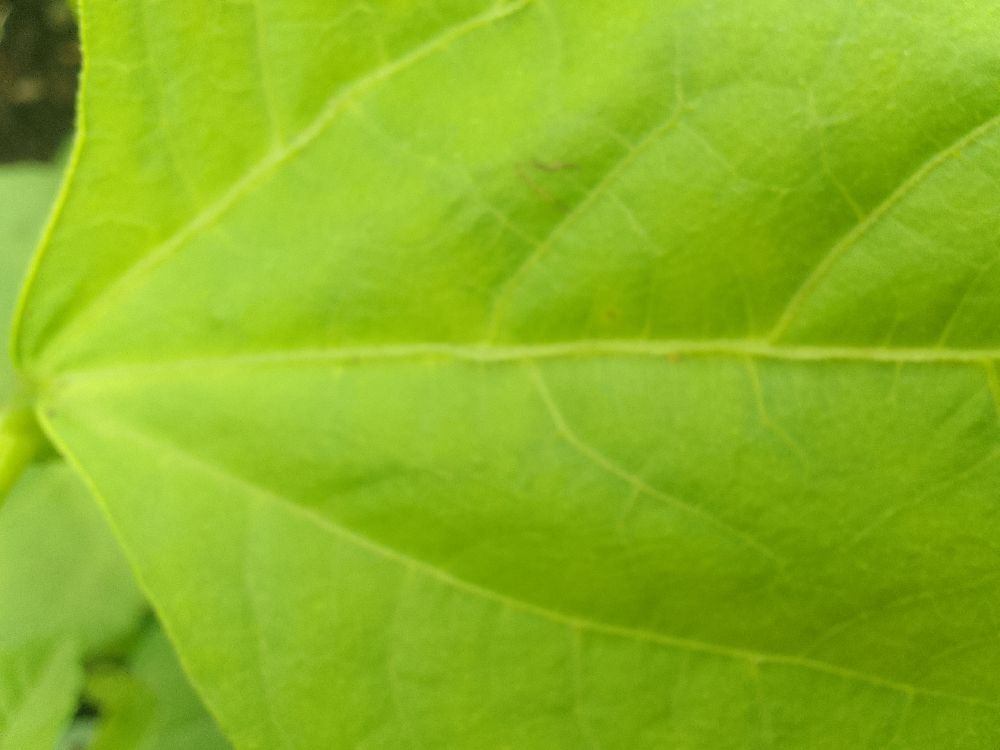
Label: healthy